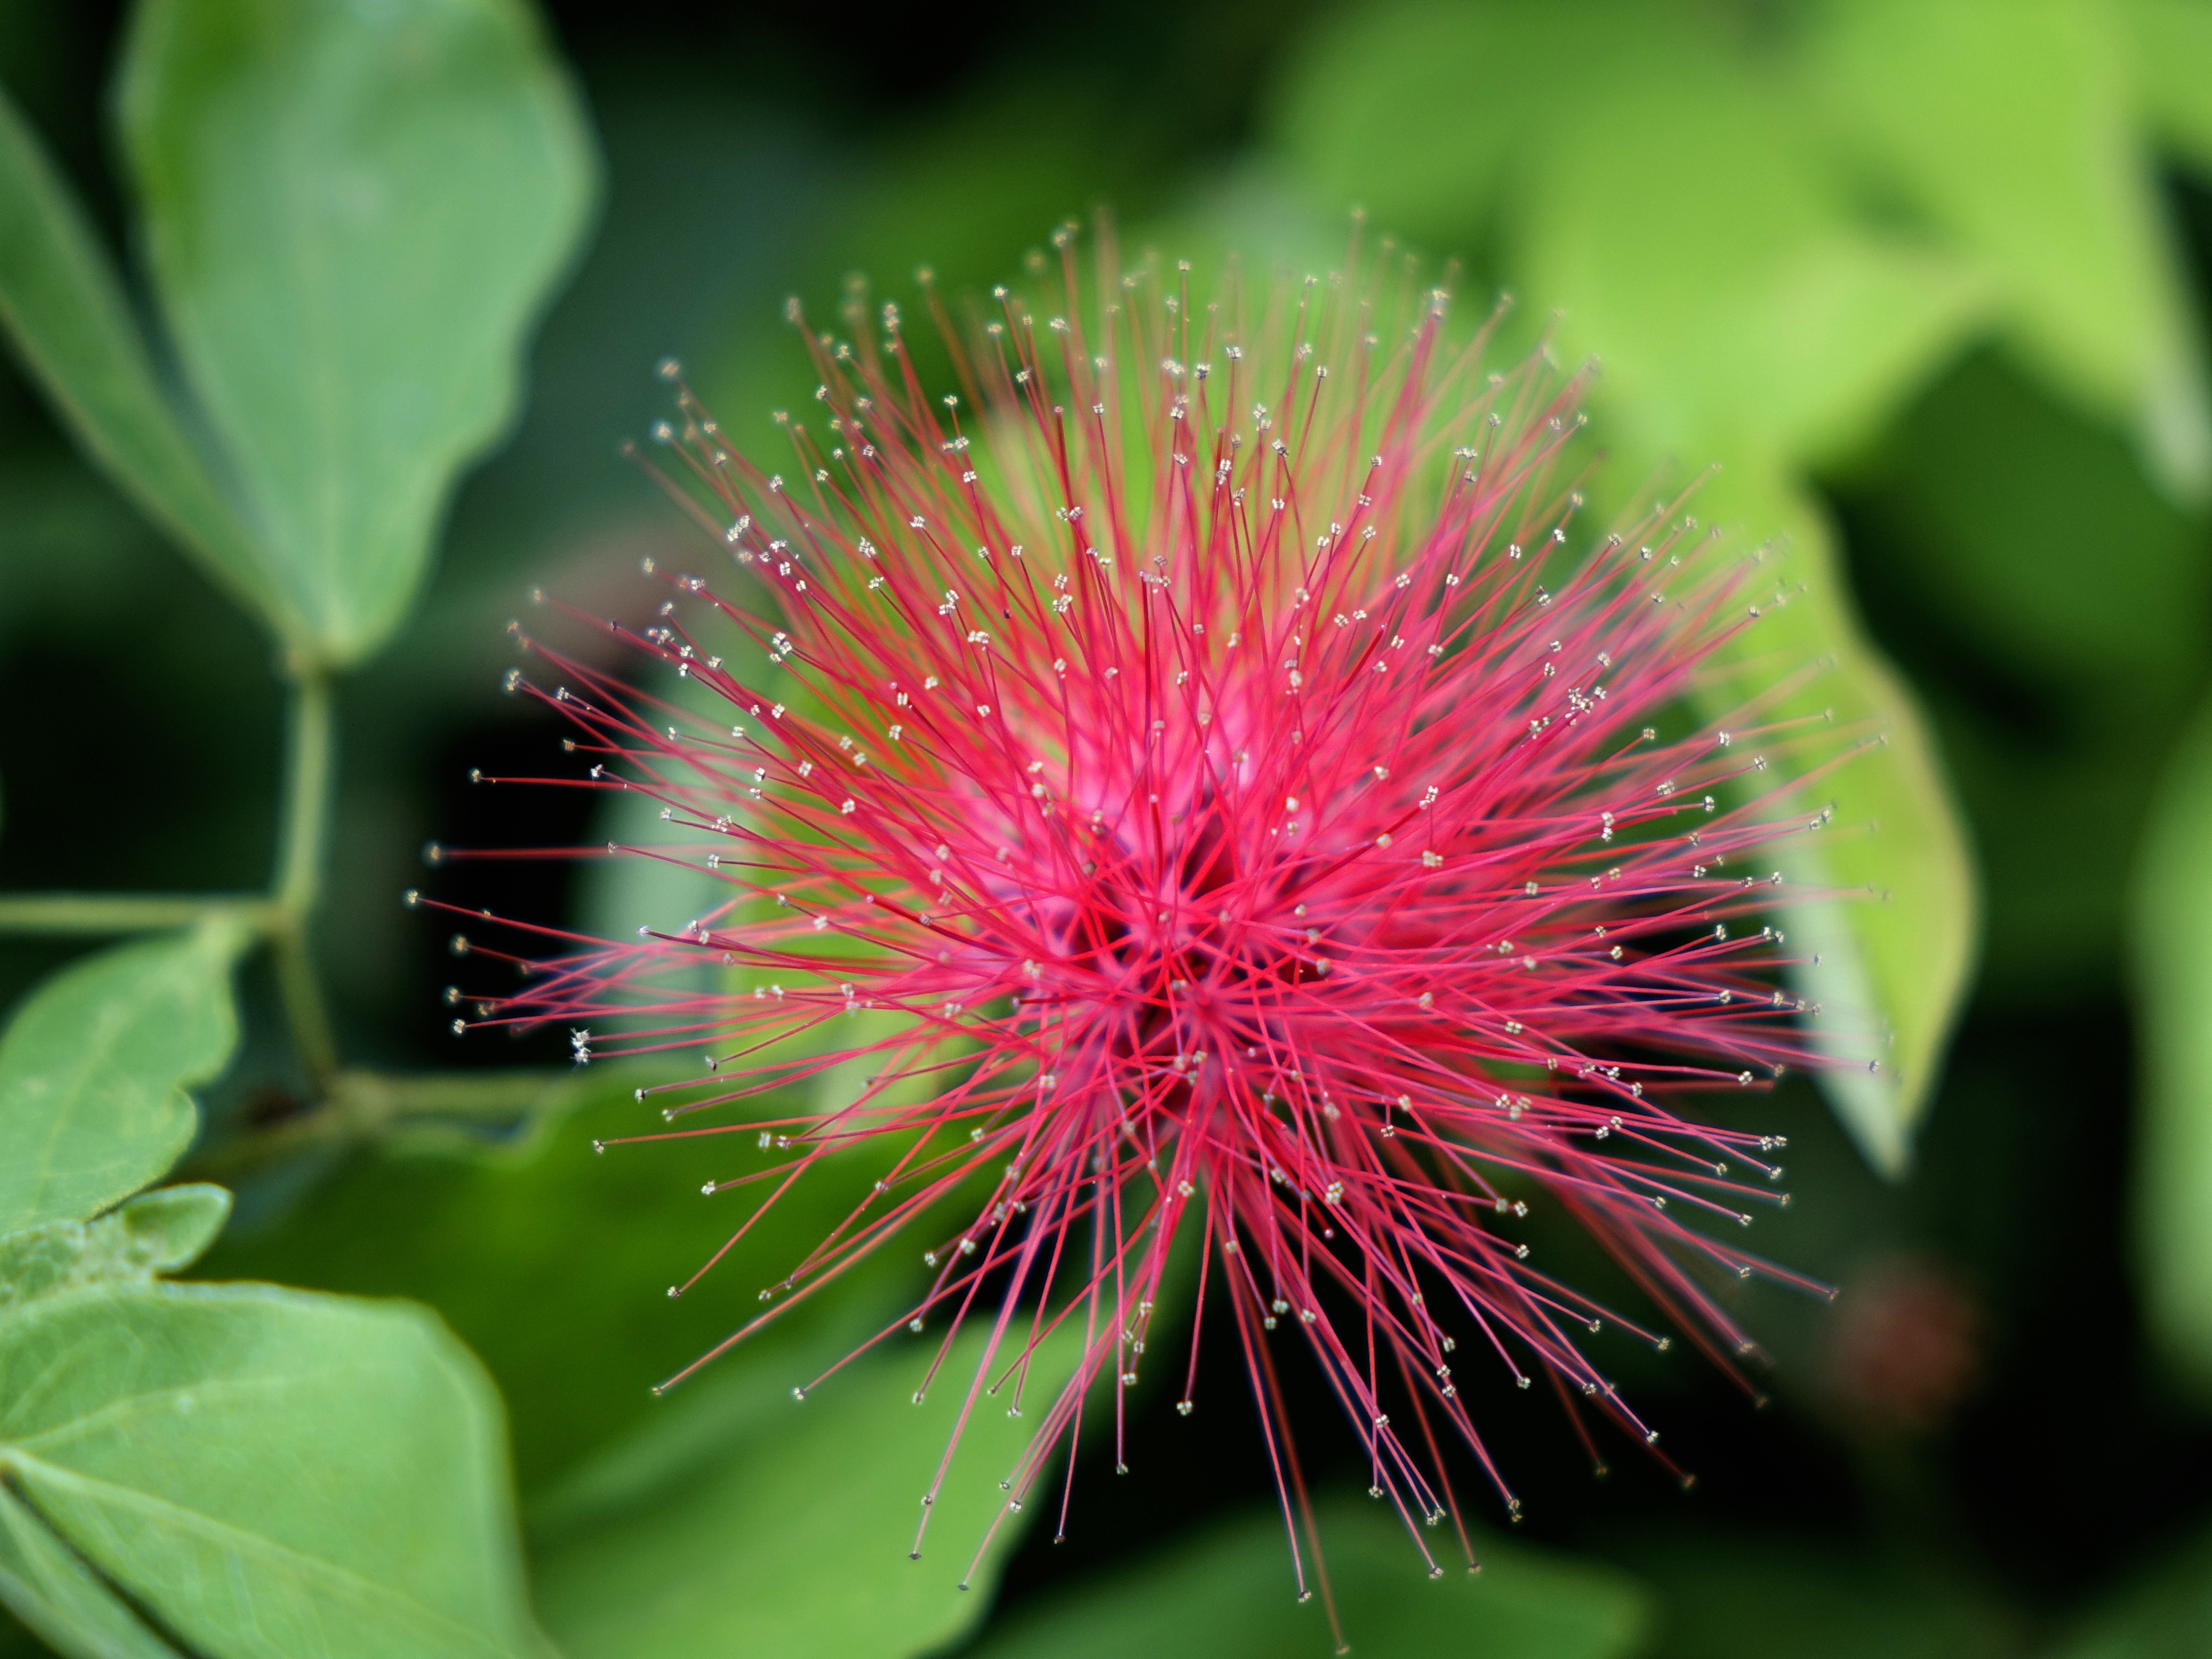
nature, outdoor, plant, photography, leaf, flower, petal, bloom, green, produce, botany, flora, wildflower, close up, leaves, gardening, macro photography, flowering plant, daisy family, plant stem, land plant, thorns spines and prickles, calliandra haematocephala, red powder puff